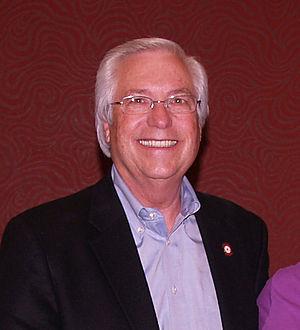
Les Américains multiraciaux sont des Américains qui ont une ascendance mixte officiellement de « deux races ou plus ». Le terme peut également inclure les Américains d'ascendance mixte qui s'identifient à un groupe culturellement et socialement. Dans le recensement américain de 2010, environ 9 millions d'individus, soit 2,9 % de la population, s'auto-identifient comme multiraciaux. Il y a des preuves qu'une comptabilité par l'ascendance génétique produirait un nombre plus élevé. Des raisons historiques, y compris l'esclavage créant une caste raciale et le génocide des Amérindiens, ont souvent conduit les personnes à s'identifier à une seule culture. Avant le milieu du XXᵉ siècle, beaucoup de gens ont caché leur héritage multiracial en raison de la discrimination raciale contre les minorités. Alors que beaucoup d'Américains peuvent être considérés multiraciaux, ils ne le savent pas, ne s'identifient pas culturellement, ou ne conservent pas les traditions de leurs ancêtres.